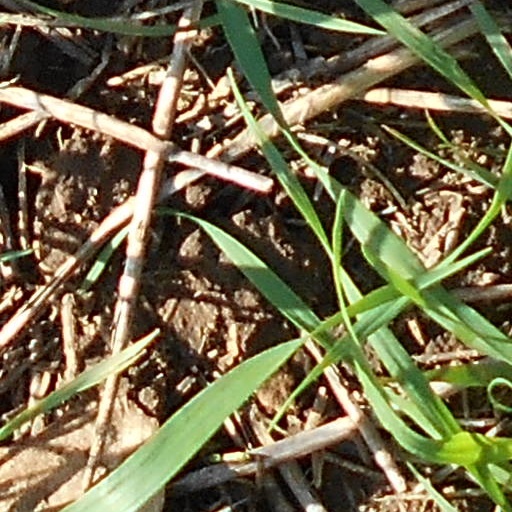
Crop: wheat